Canaan

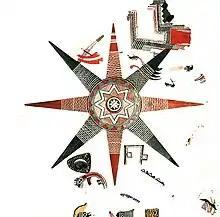
The Ghassulian star

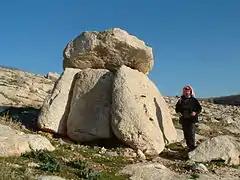
Ghassulian dolmen, Kueijiyeh hill near Madaba, Jordan

The first wave of migration, called Ghassulian culture, entered Canaan circa 4500 BC. This is the start of the Chalcolithic in Canaan. From their unknown homeland, they brought an already complete craft tradition of metalwork. They were expert coppersmiths and their work is similar to artifacts from the later Maykop culture, leading some scholars to believe they represent two branches of an original metalworking tradition. Their main copper mine was at Wadi Feynan. The copper was mined from the Cambrian Burj Dolomite Shale Unit in the form of the mineral malachite. All of the copper was smelted at sites in Beersheba culture.